Townsend Home

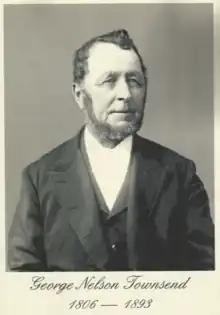

To visit the home, travel west on US 20, then north on Canyon Park Road (County route 10) towards Apple River Canyon State Park.